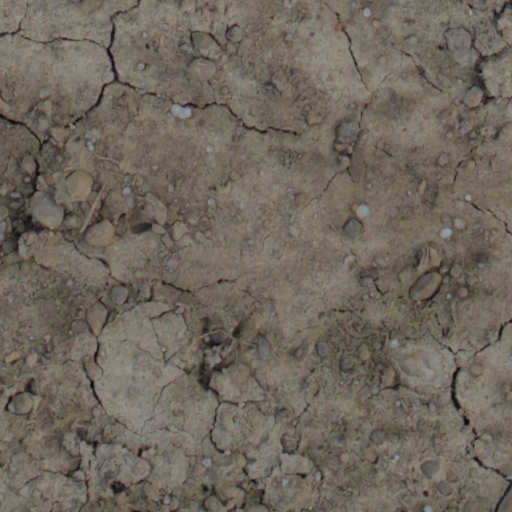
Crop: wheat